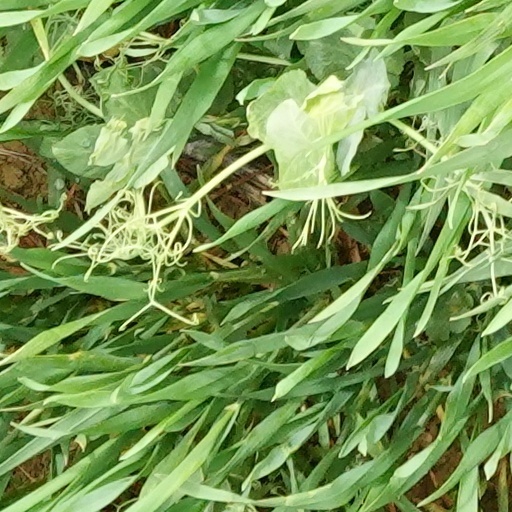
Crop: wheat